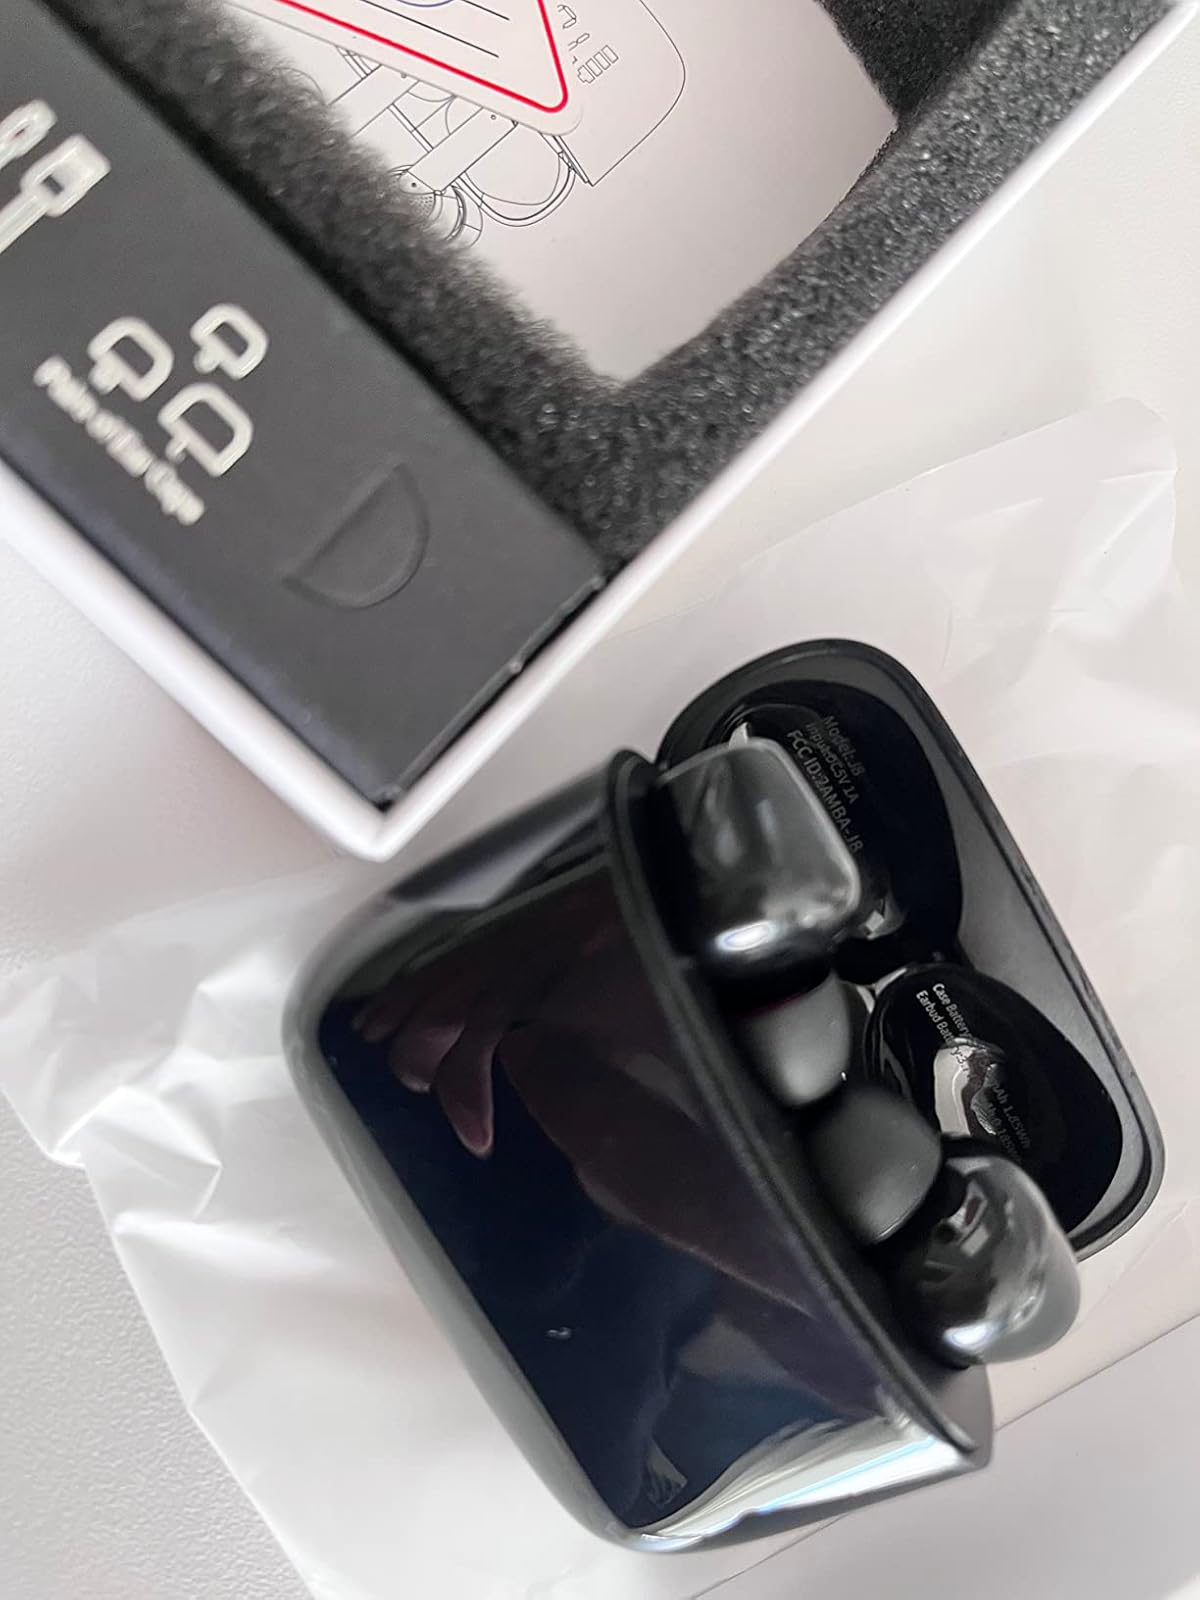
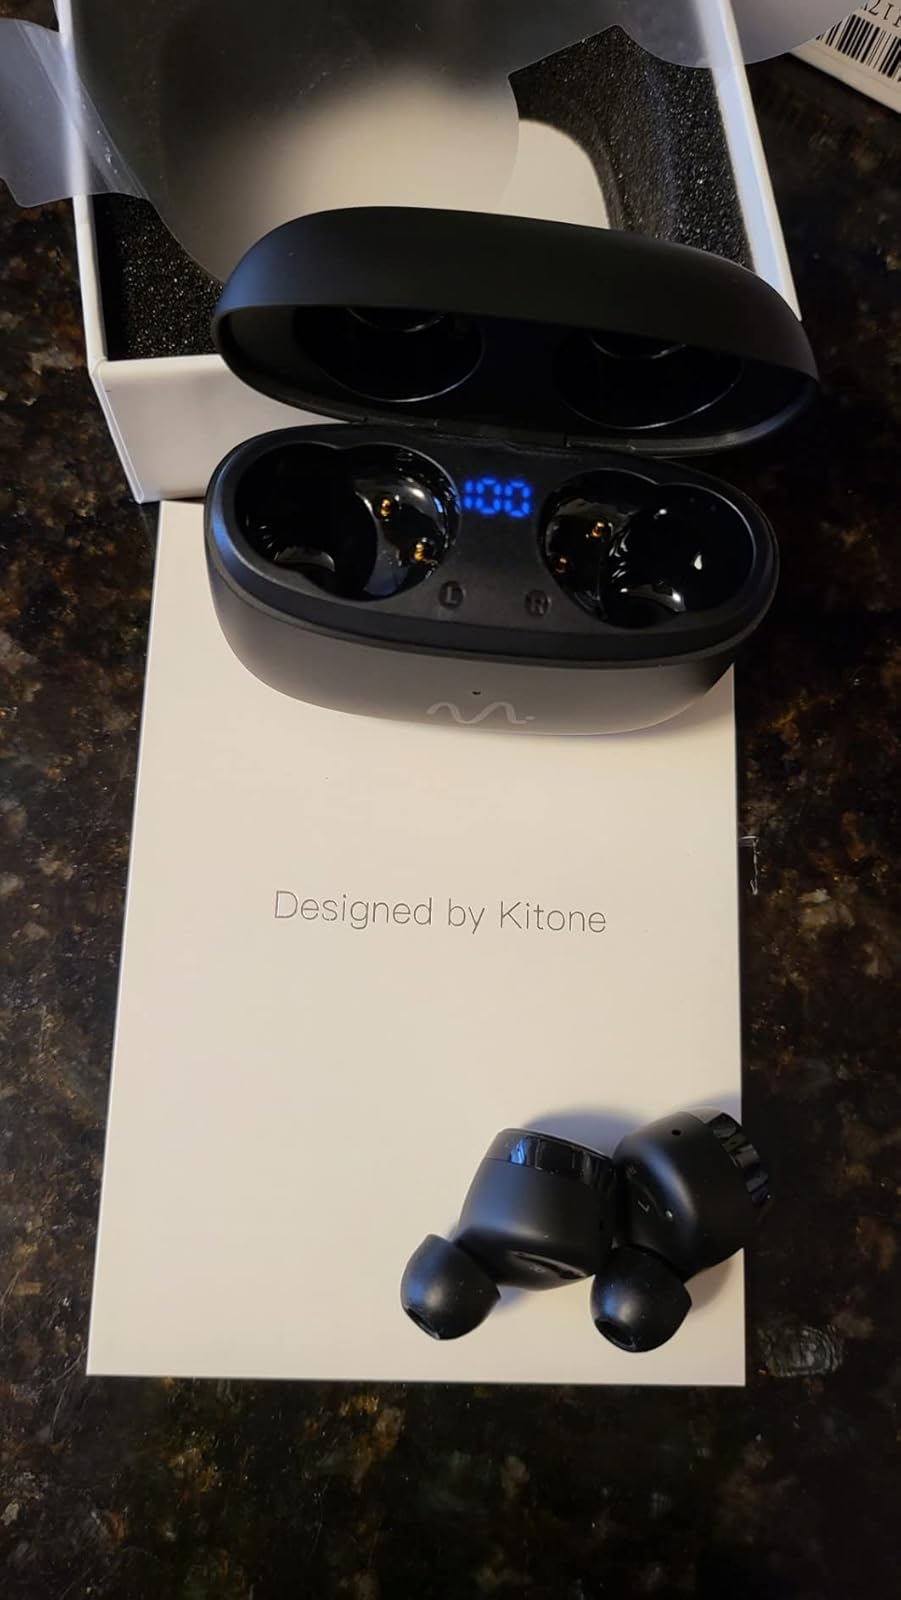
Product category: earbuds
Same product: no